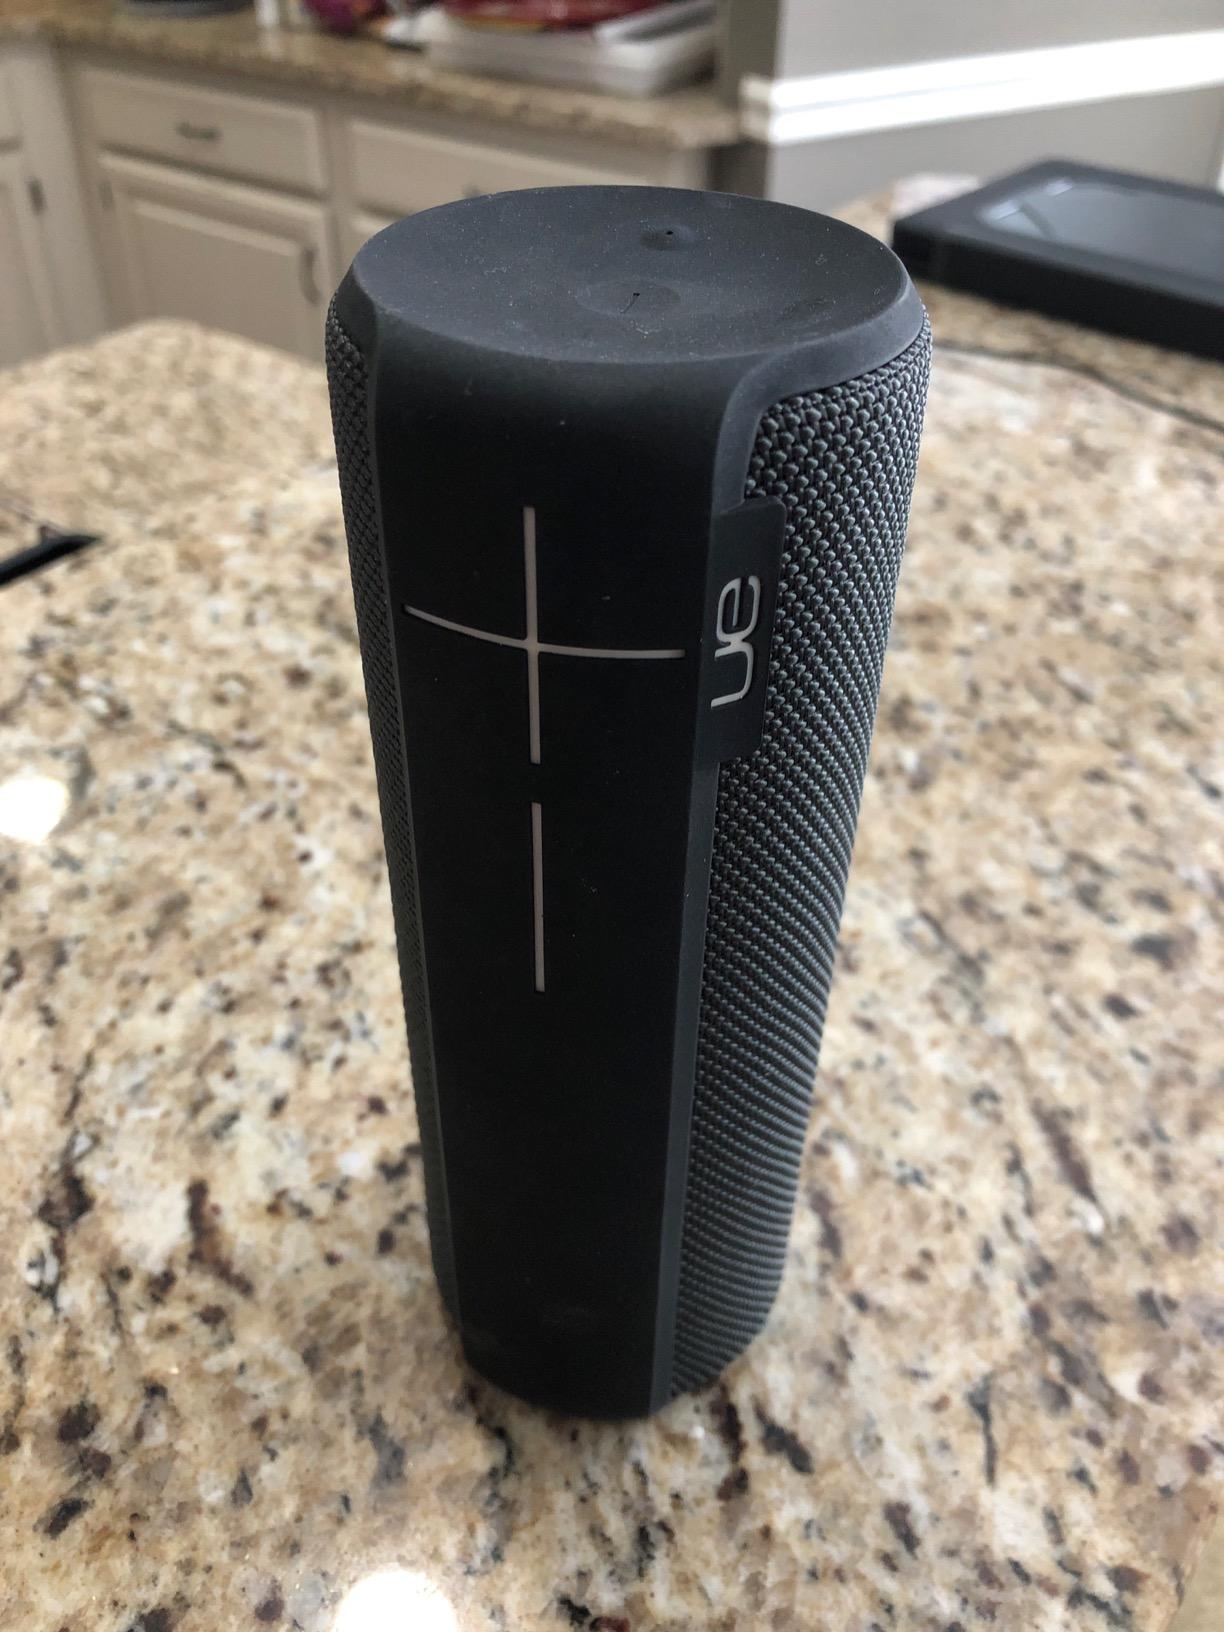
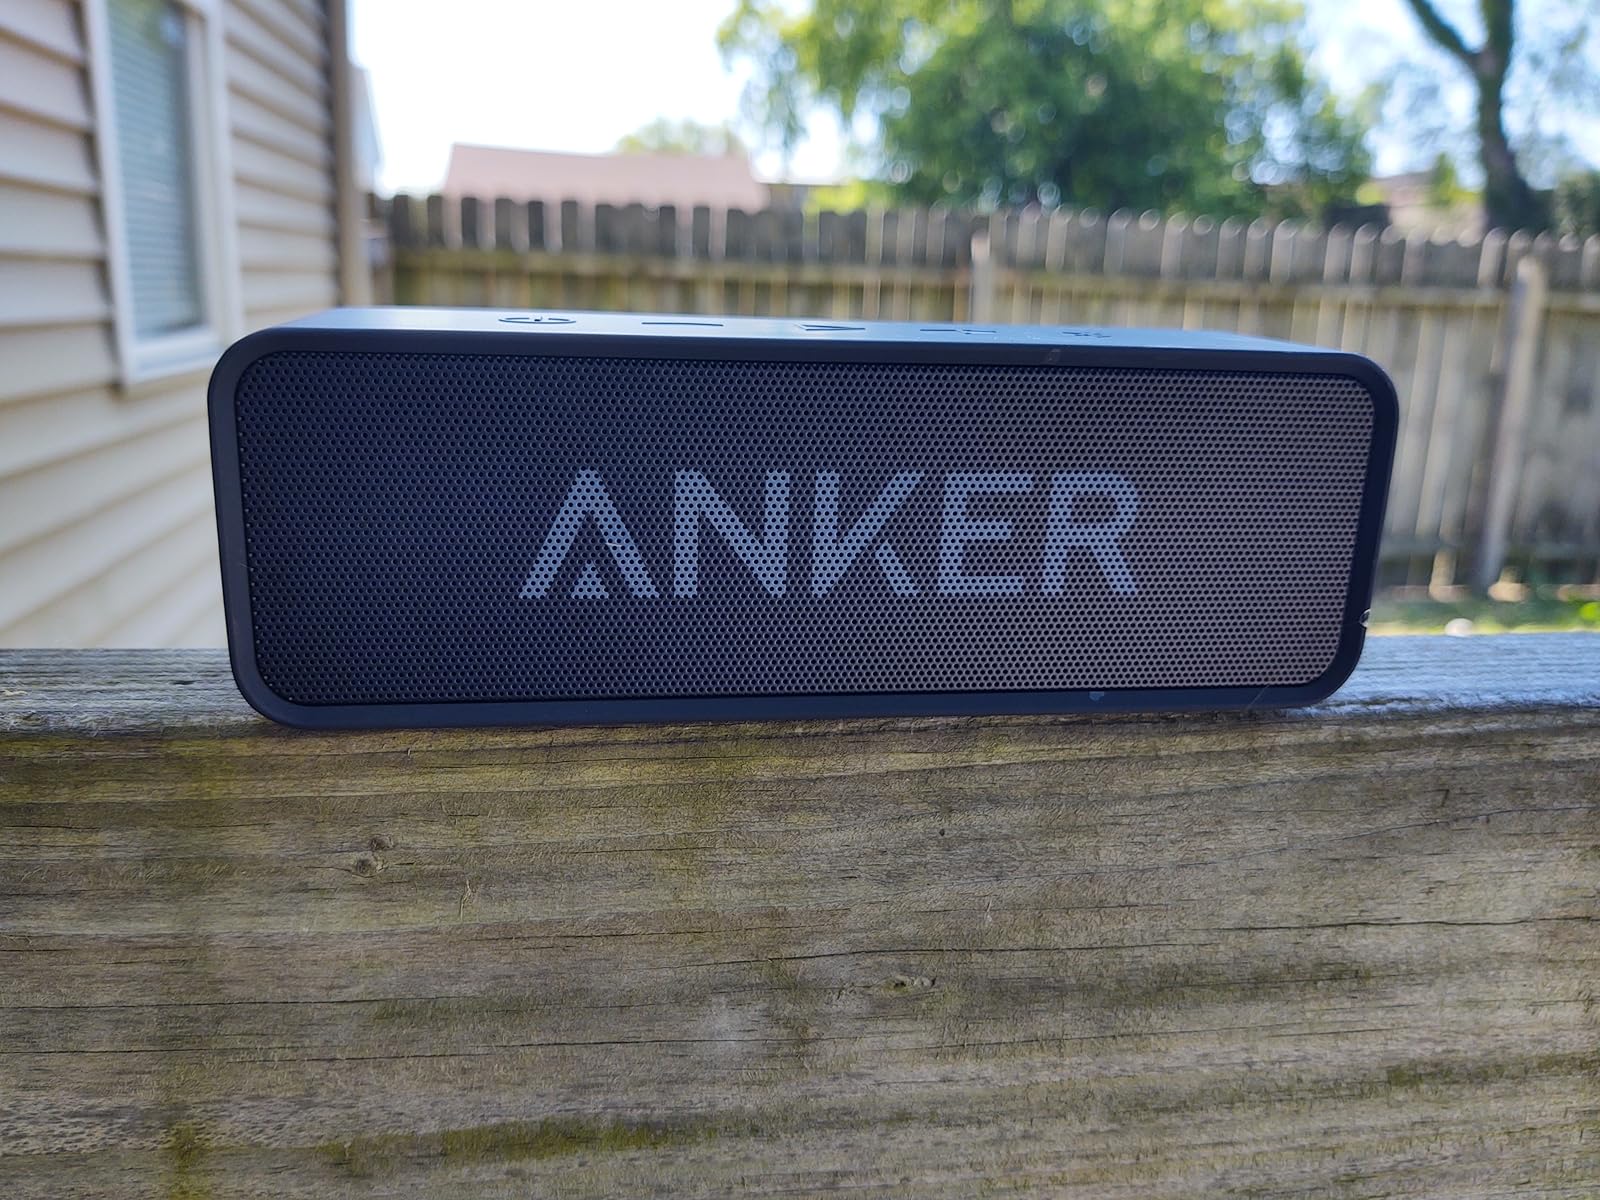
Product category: speaker
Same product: no